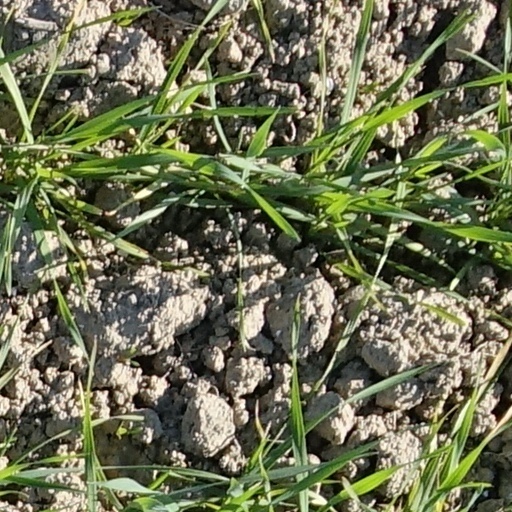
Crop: wheat